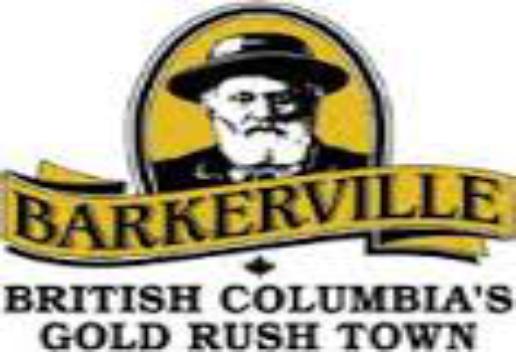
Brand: Barkerville
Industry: Others